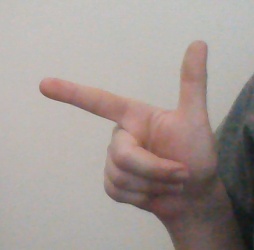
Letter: yaa